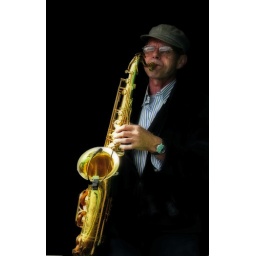
This musician plays out of a window in the old market town of Teguise, Lanzarote.